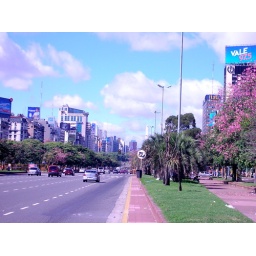
The widest street in the world (7-10 lanes in each dirrection. Notice the palm trees lining the road.